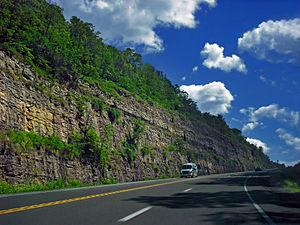
Standing Stone Township est un township, situé dans le comté de Bradford, en Pennsylvanie, aux États-Unis. En 2010, il comptait une population de 642 habitants.